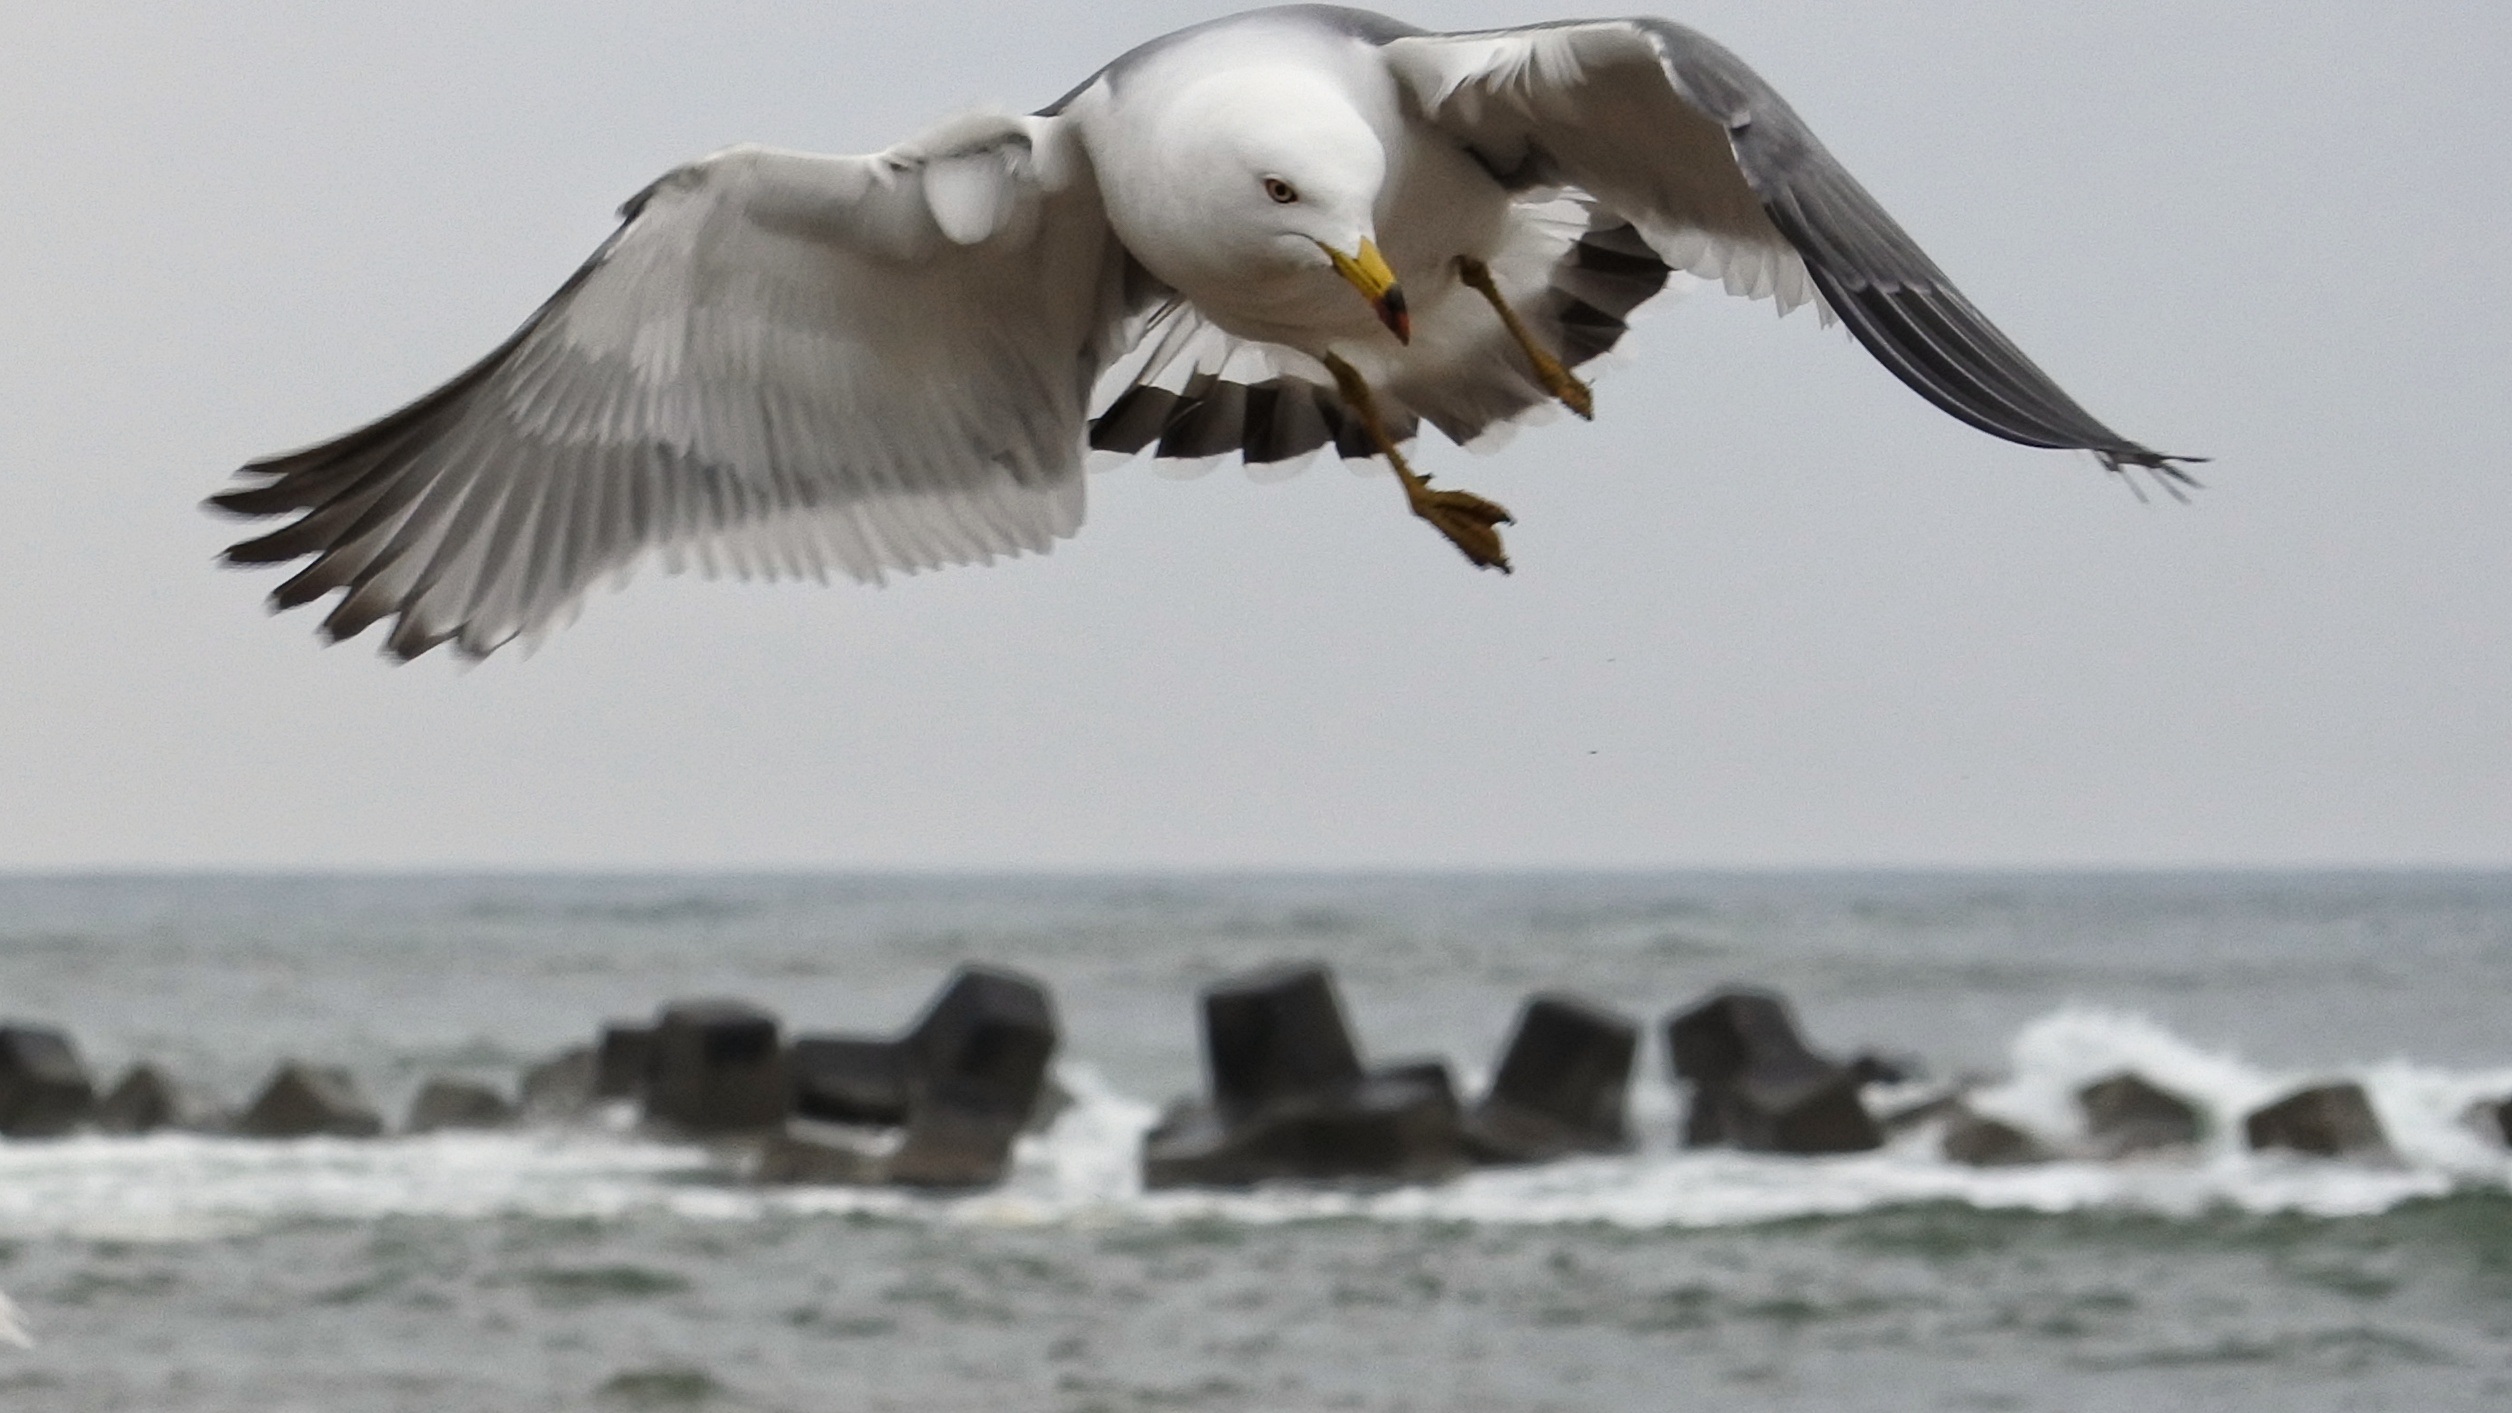
beach, sea, bird, wing, wave, animal, pelican, seabird, seagull, gull, flight, natural, puffin, wild animal, free, vertebrate, albatross, falcon, sea gull, charadriiformes, unrestrained